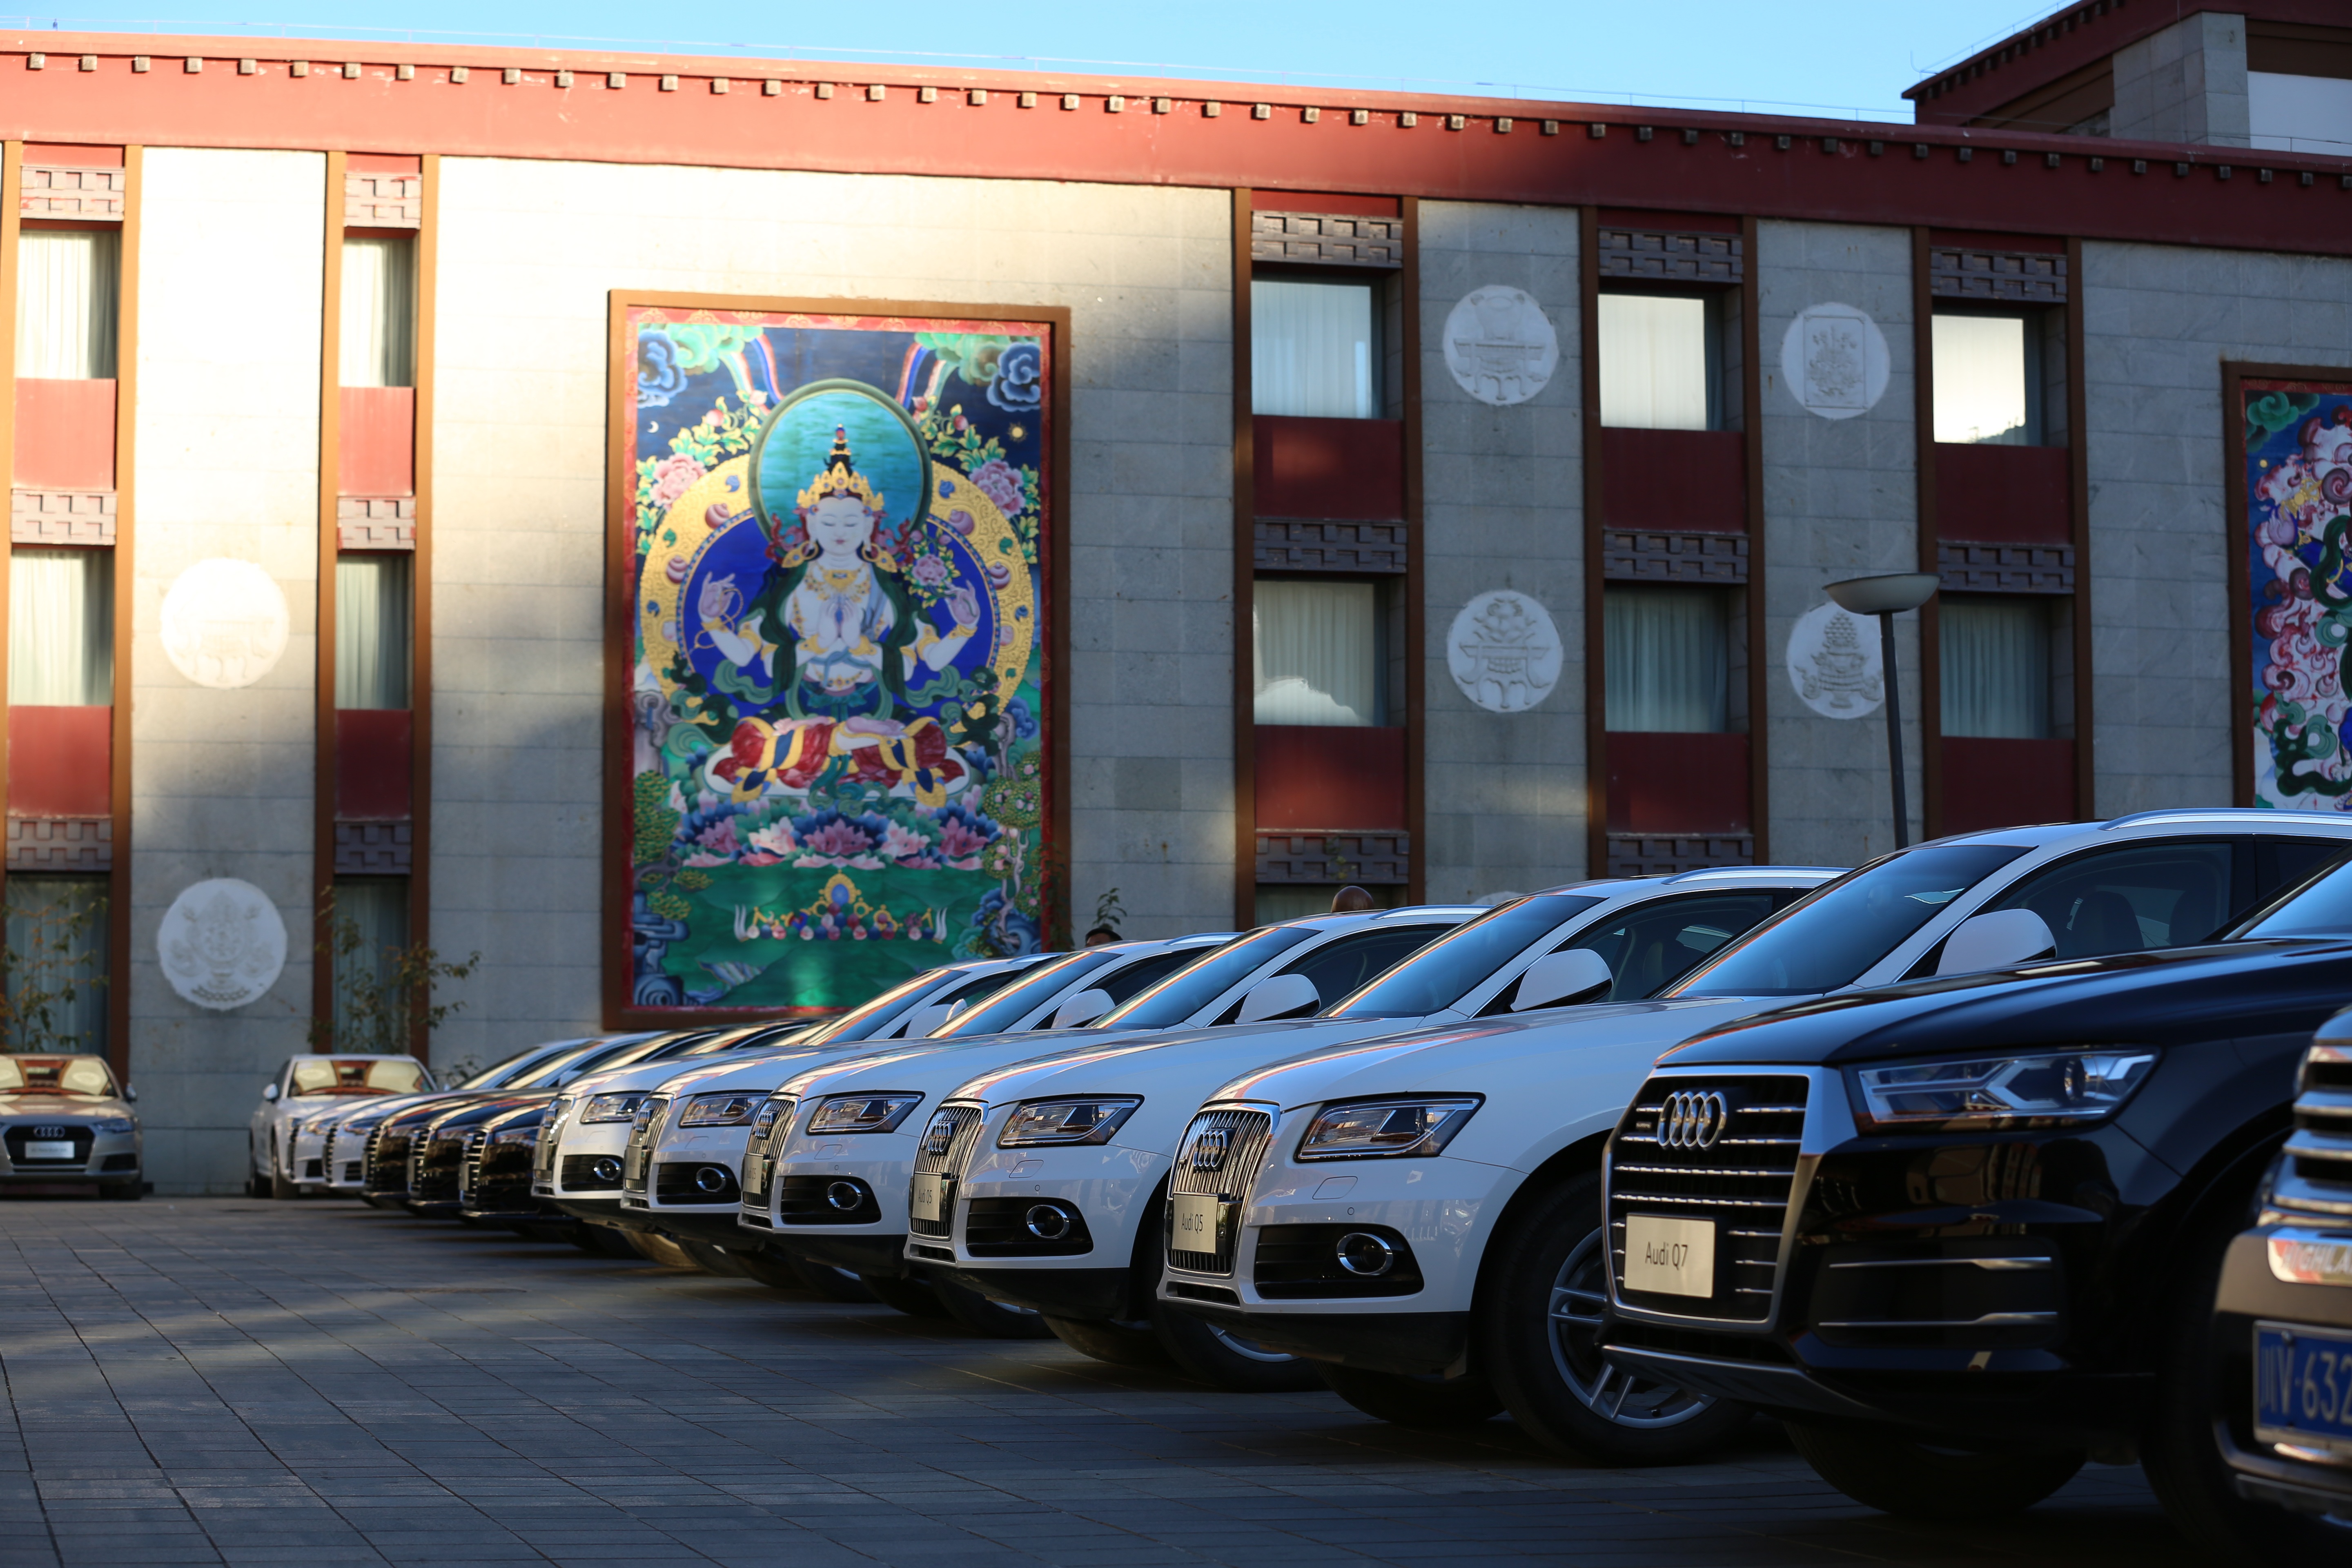
car, vehicle, automotive, sports car, supercar, audi, china, parking finish, land vehicle, automobile make, automotive design, luxury vehicle, inagi aden county